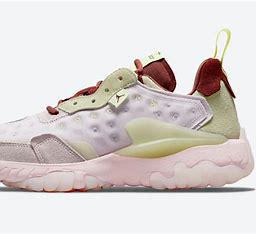
Brand: Jordan
Model: Delta